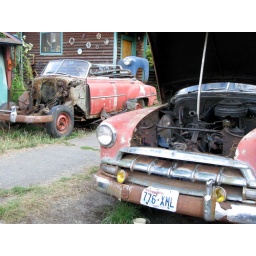
Old cars in front of a sweet art house in Madrona-ish/the CD, Seattle.